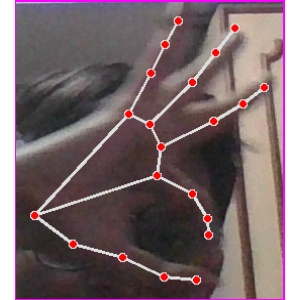
अक्षर: ण